Winold Reiss

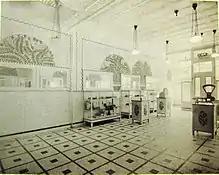
Busy Lady Baking Company on 4230 Broadway, New York (1915)

His designs for the Busy Lady Baking Company on 3620 Broadway (at 149th Street), and one at 4230 Broadway in 1915, were influenced by the designs of Josef Hoffmann and the Vienna Secession, which he had seen a decade before. The lightness of style, use of grids, and gilded and highly colored panels refer more to the "Wiener Werkstätte" of Vienna than the "Jugendstil" of Munich.